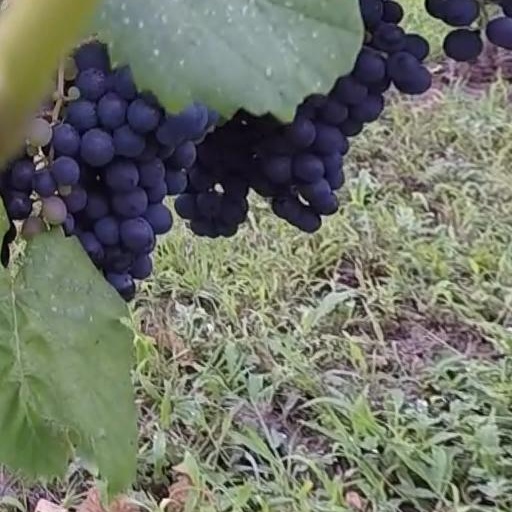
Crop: grape